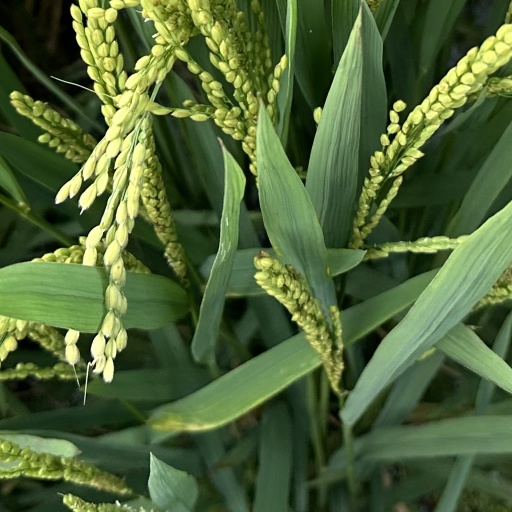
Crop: rice